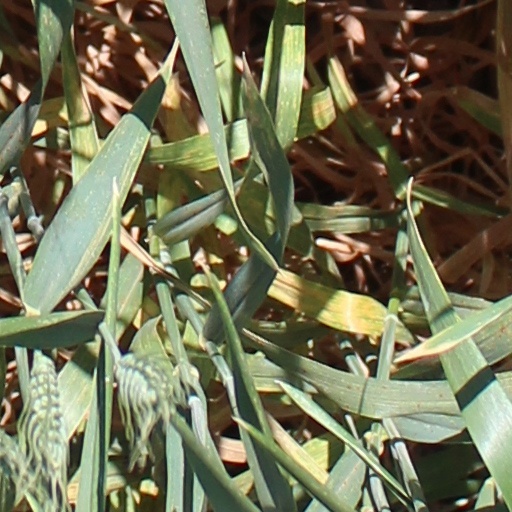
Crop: wheat